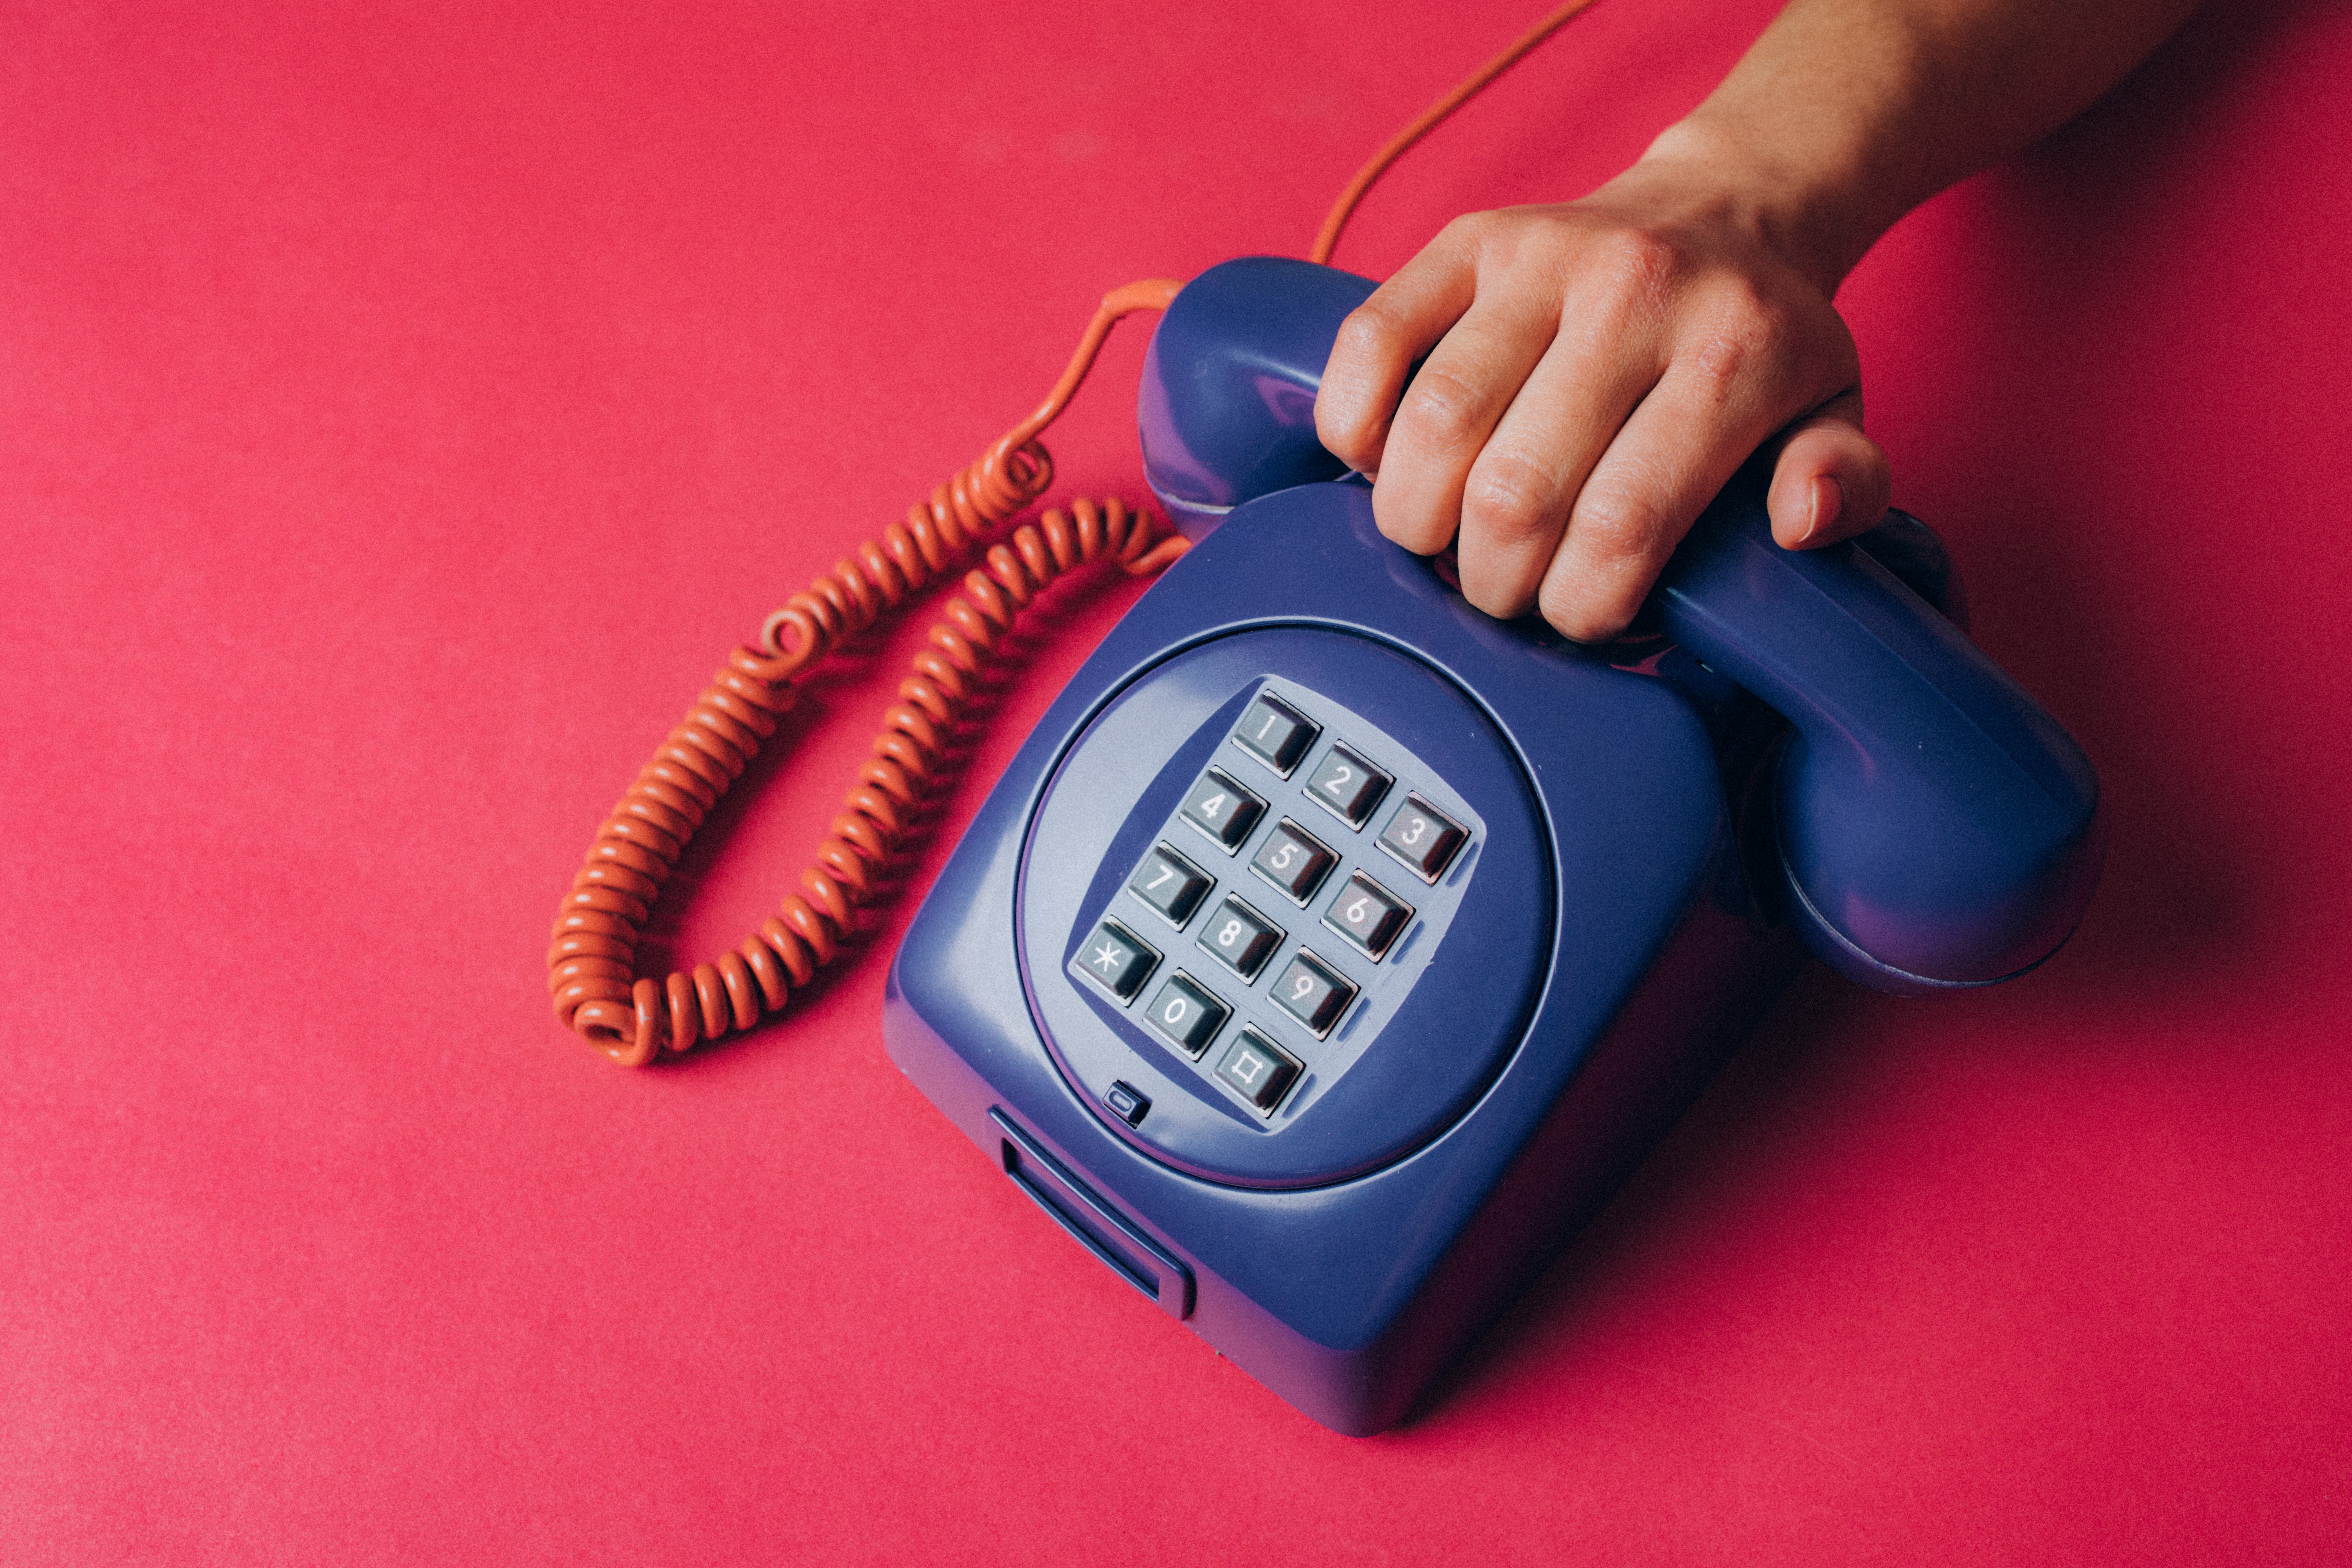
telephone, hand, gesture, communication device, peripheral, finger, audio equipment, corded phone, font, measuring instrument, wrist, gadget, telephony, electronic device, technology, electric blue, input device, machine, service, automotive lighting, thumb, magenta, wire, fashion accessory, cable, carmine, answering machine, flooring, logo, output device, still life photography, office supplies, nail, illustration, steering wheel, office equipment